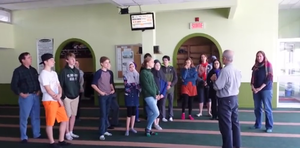
Le Centre culturel islamique de Québec est un organisme ayant pour but de « répondre au besoin spirituel, social et économique de la communauté musulmane » de la ville de Québec, au Canada. Son lieu de culte principal est la grande mosquée de Québec, bâtie dans le complexe culturel.